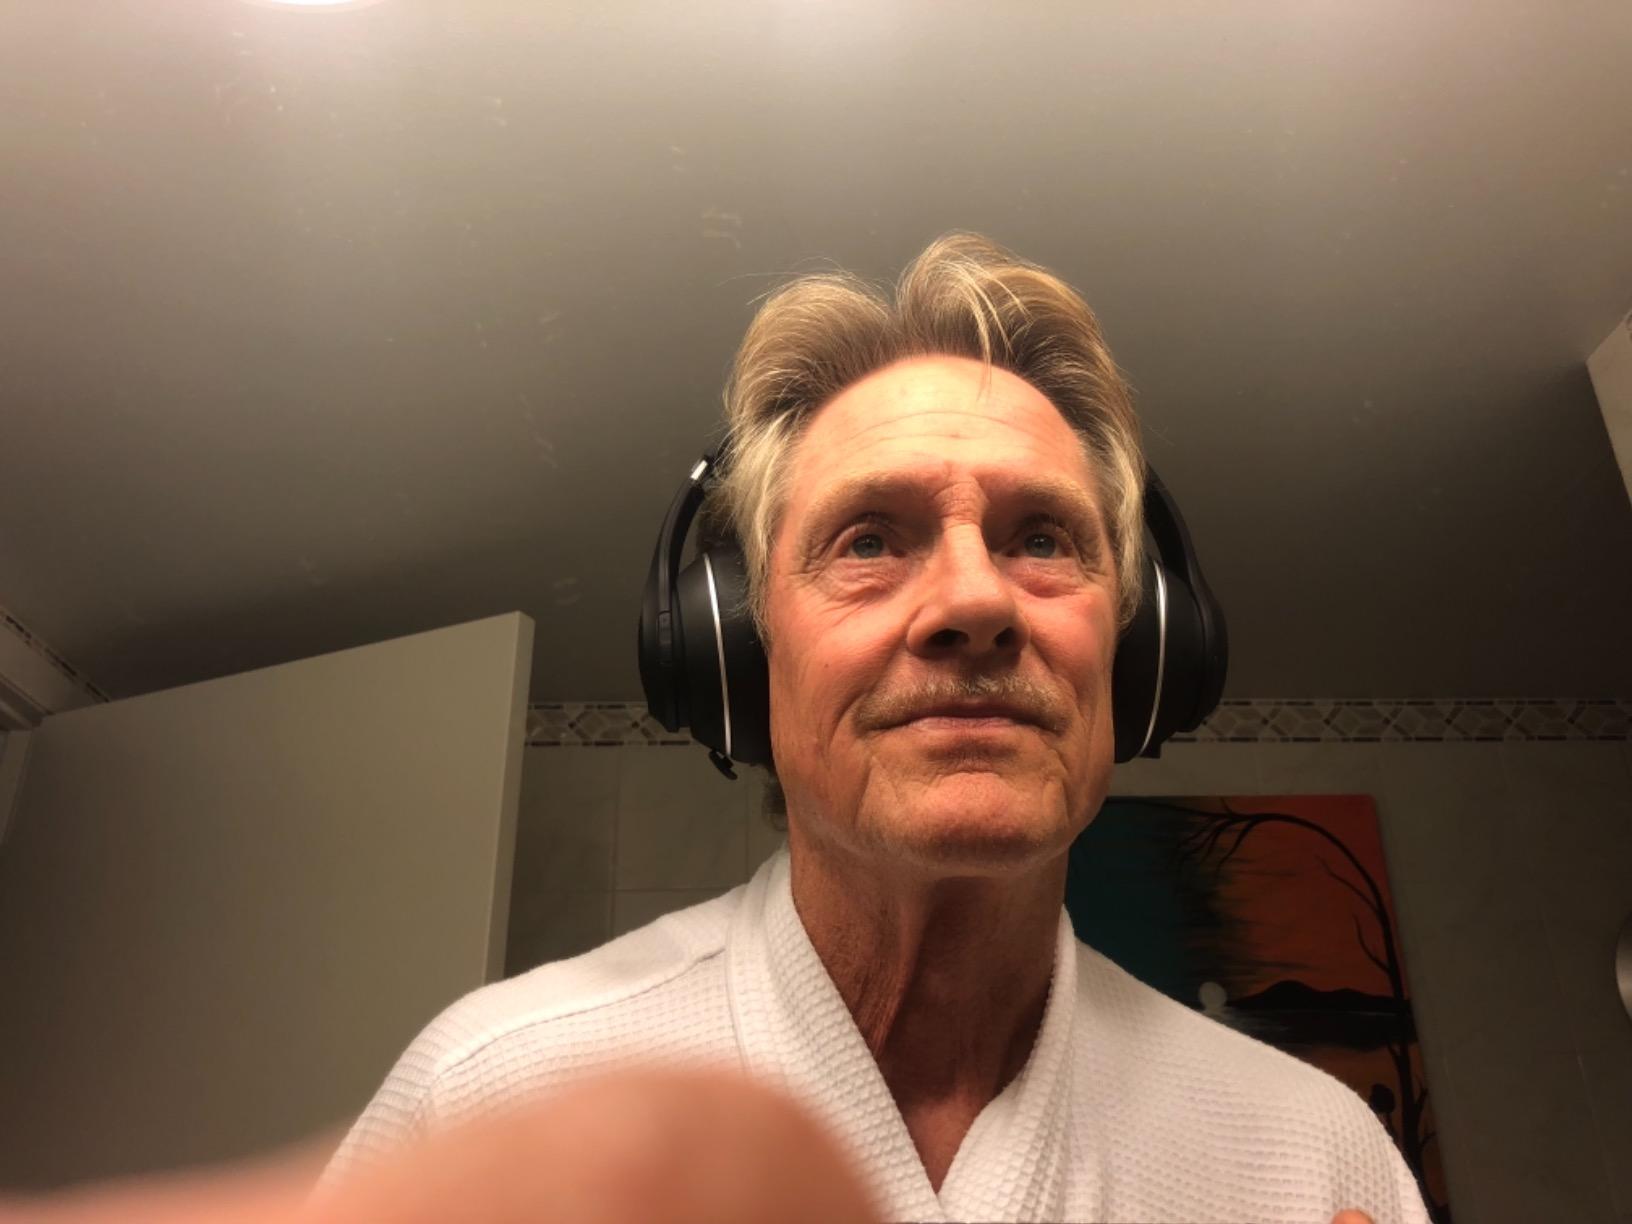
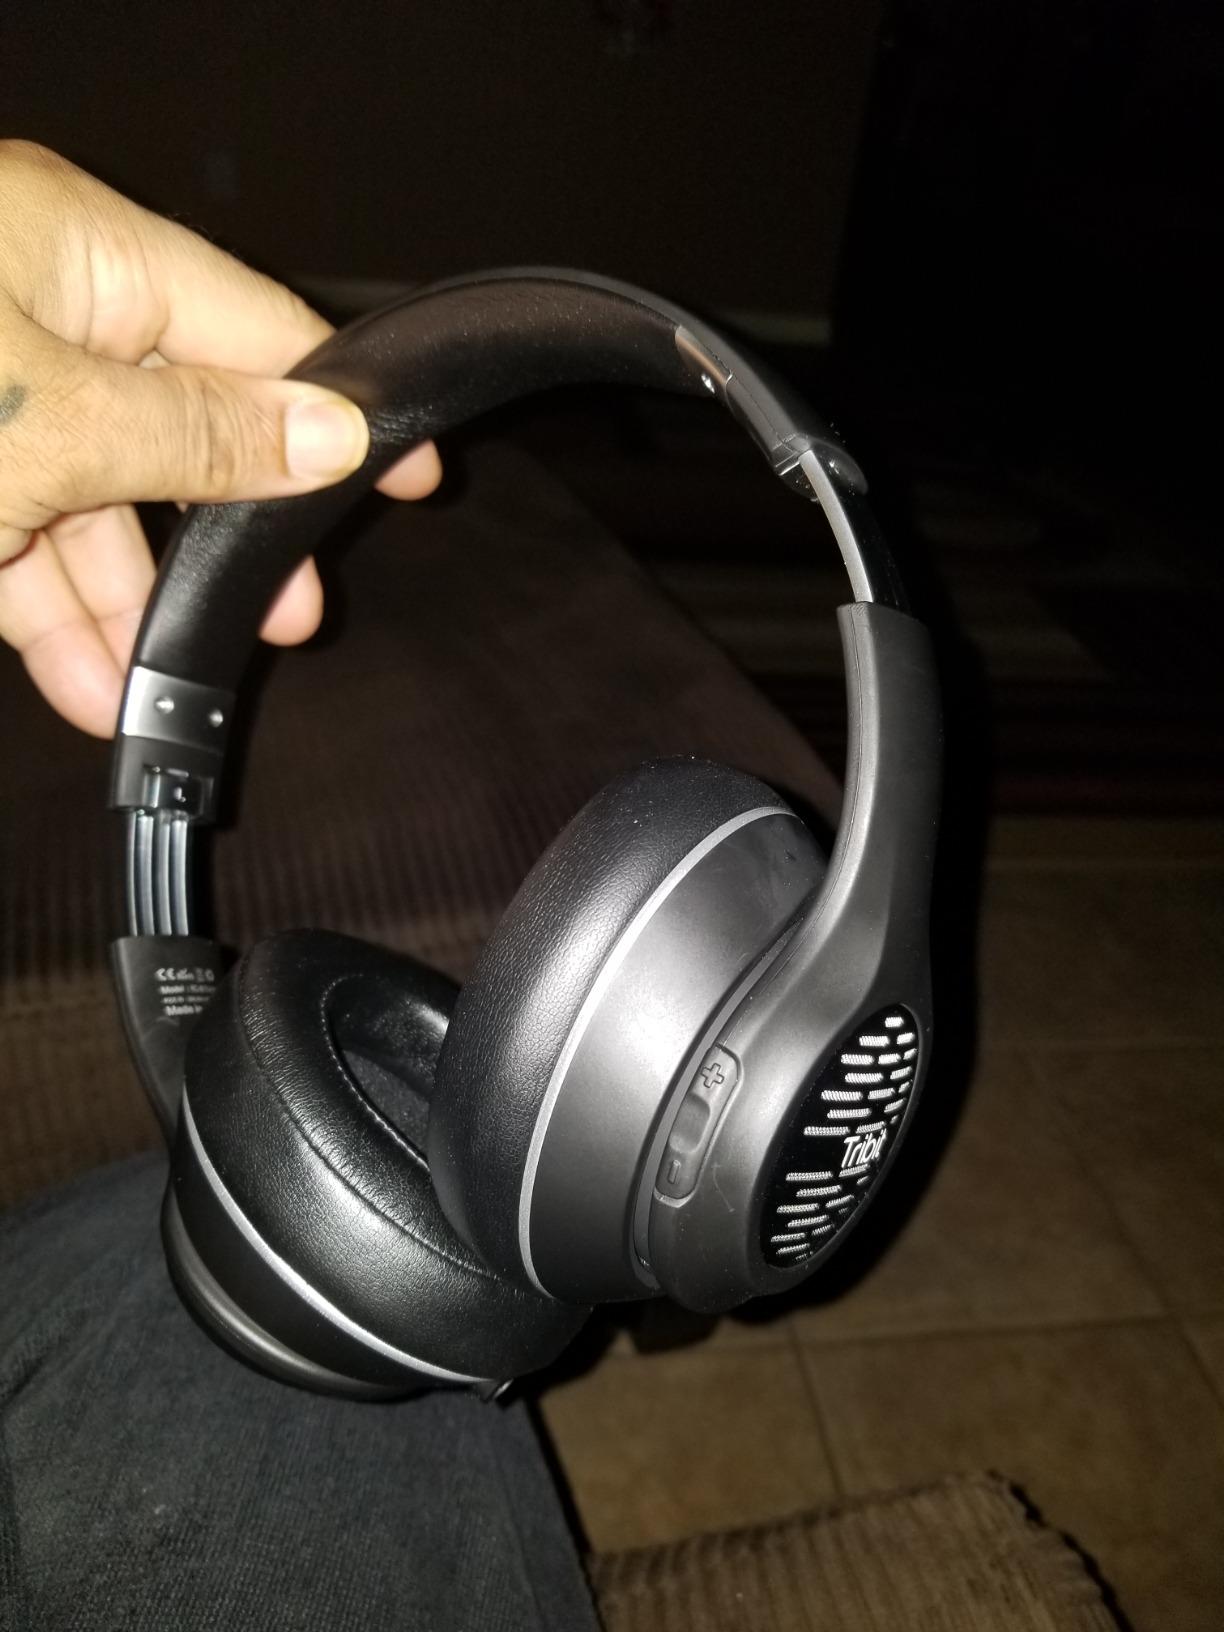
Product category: headphones
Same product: yes